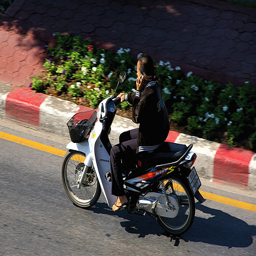
A man on a motorcycle is talking on his phone.
A man riding a motorcycle while talking on a cell phone.
A person is riding a motor scooter while talking on a phone.
A lady is riding a moped and talking on a cell phone.
A woman riding a motorbike while talking on her cellphone.